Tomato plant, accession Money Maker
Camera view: vertical (180 deg); turntable rotation: 180 degrees
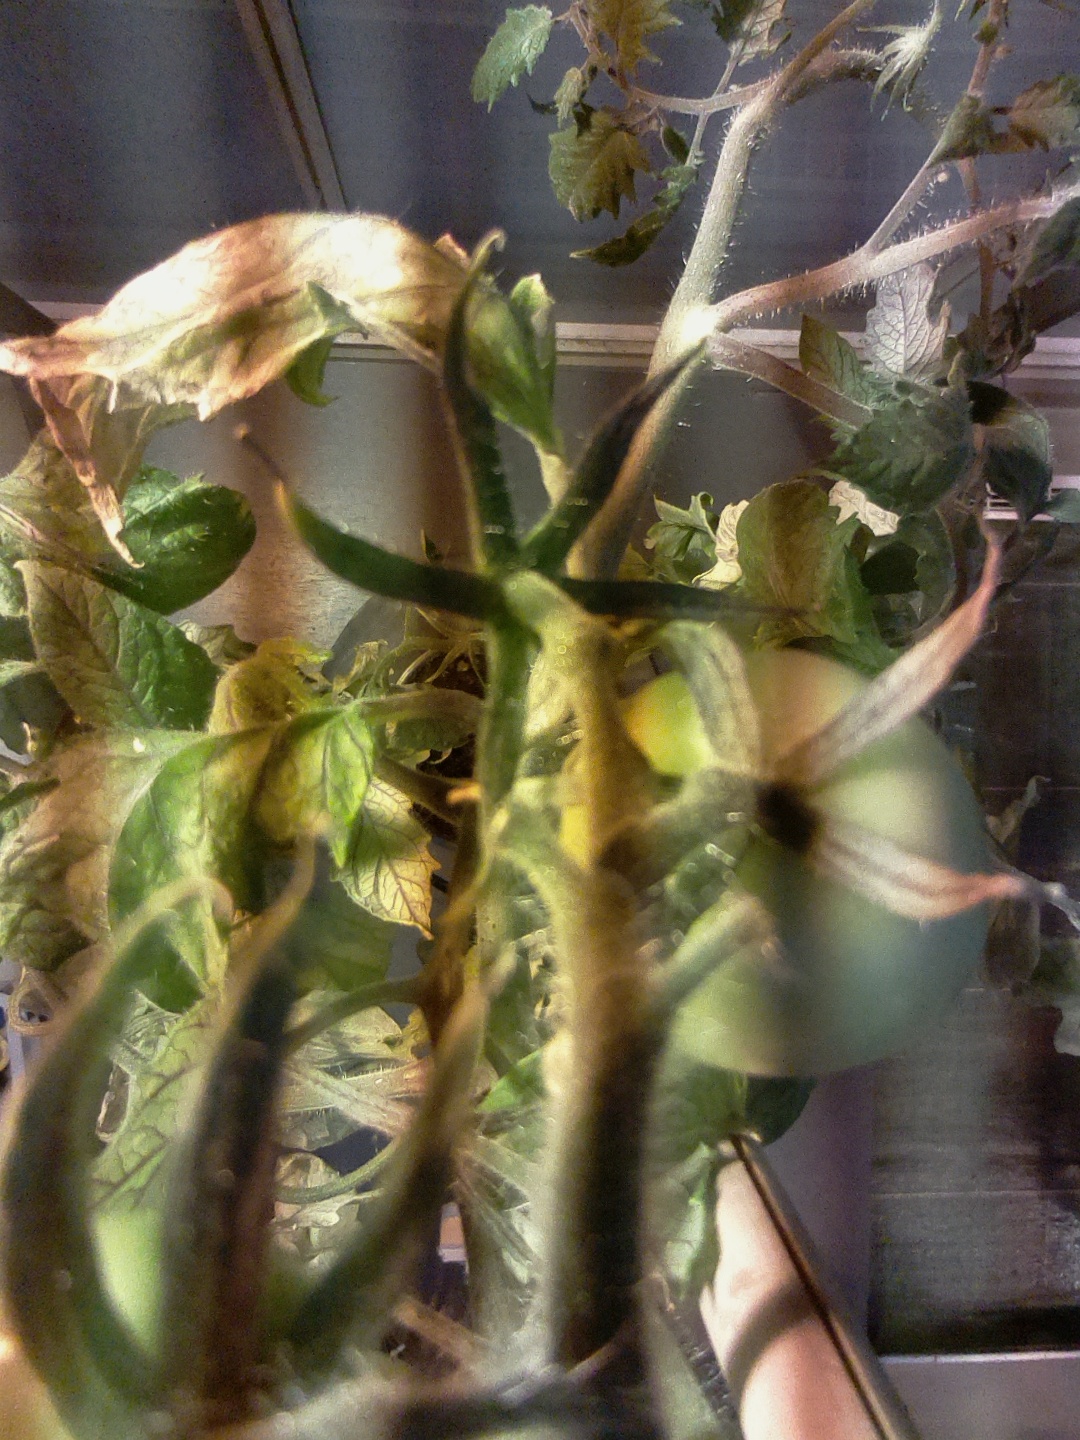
BBCH growth stage 79: 90% -100% of final fruit size